Tornado outbreak of April 21–23, 2020

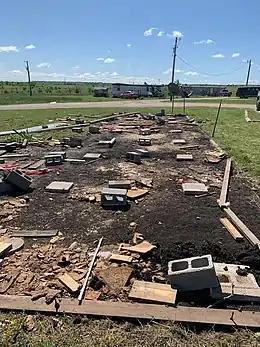
EF2 damage to a mobile home in Madill, OK.

On April 22, 2020, an outbreak of discrete supercell thunderstorms across portions of Oklahoma, Texas, and Louisiana led to widespread severe weather, including multiple strong tornadoes. Two people were killed by a high-end EF2 that struck the town of Madill, Oklahoma, and three more were killed by an EF3 wedge tornado that moved through Onalaska, Texas. Dozens of others were injured as well. The event came to fruition as a trough progressed eastward across the United States, interacting with a moist and unstable environment. Tornado activity continued into Arkansas, Louisiana, Mississippi, Alabama, Florida, and Georgia overnight into the day on April 23. Isolated tornado activity also occurred during the overnight hours on April 21.